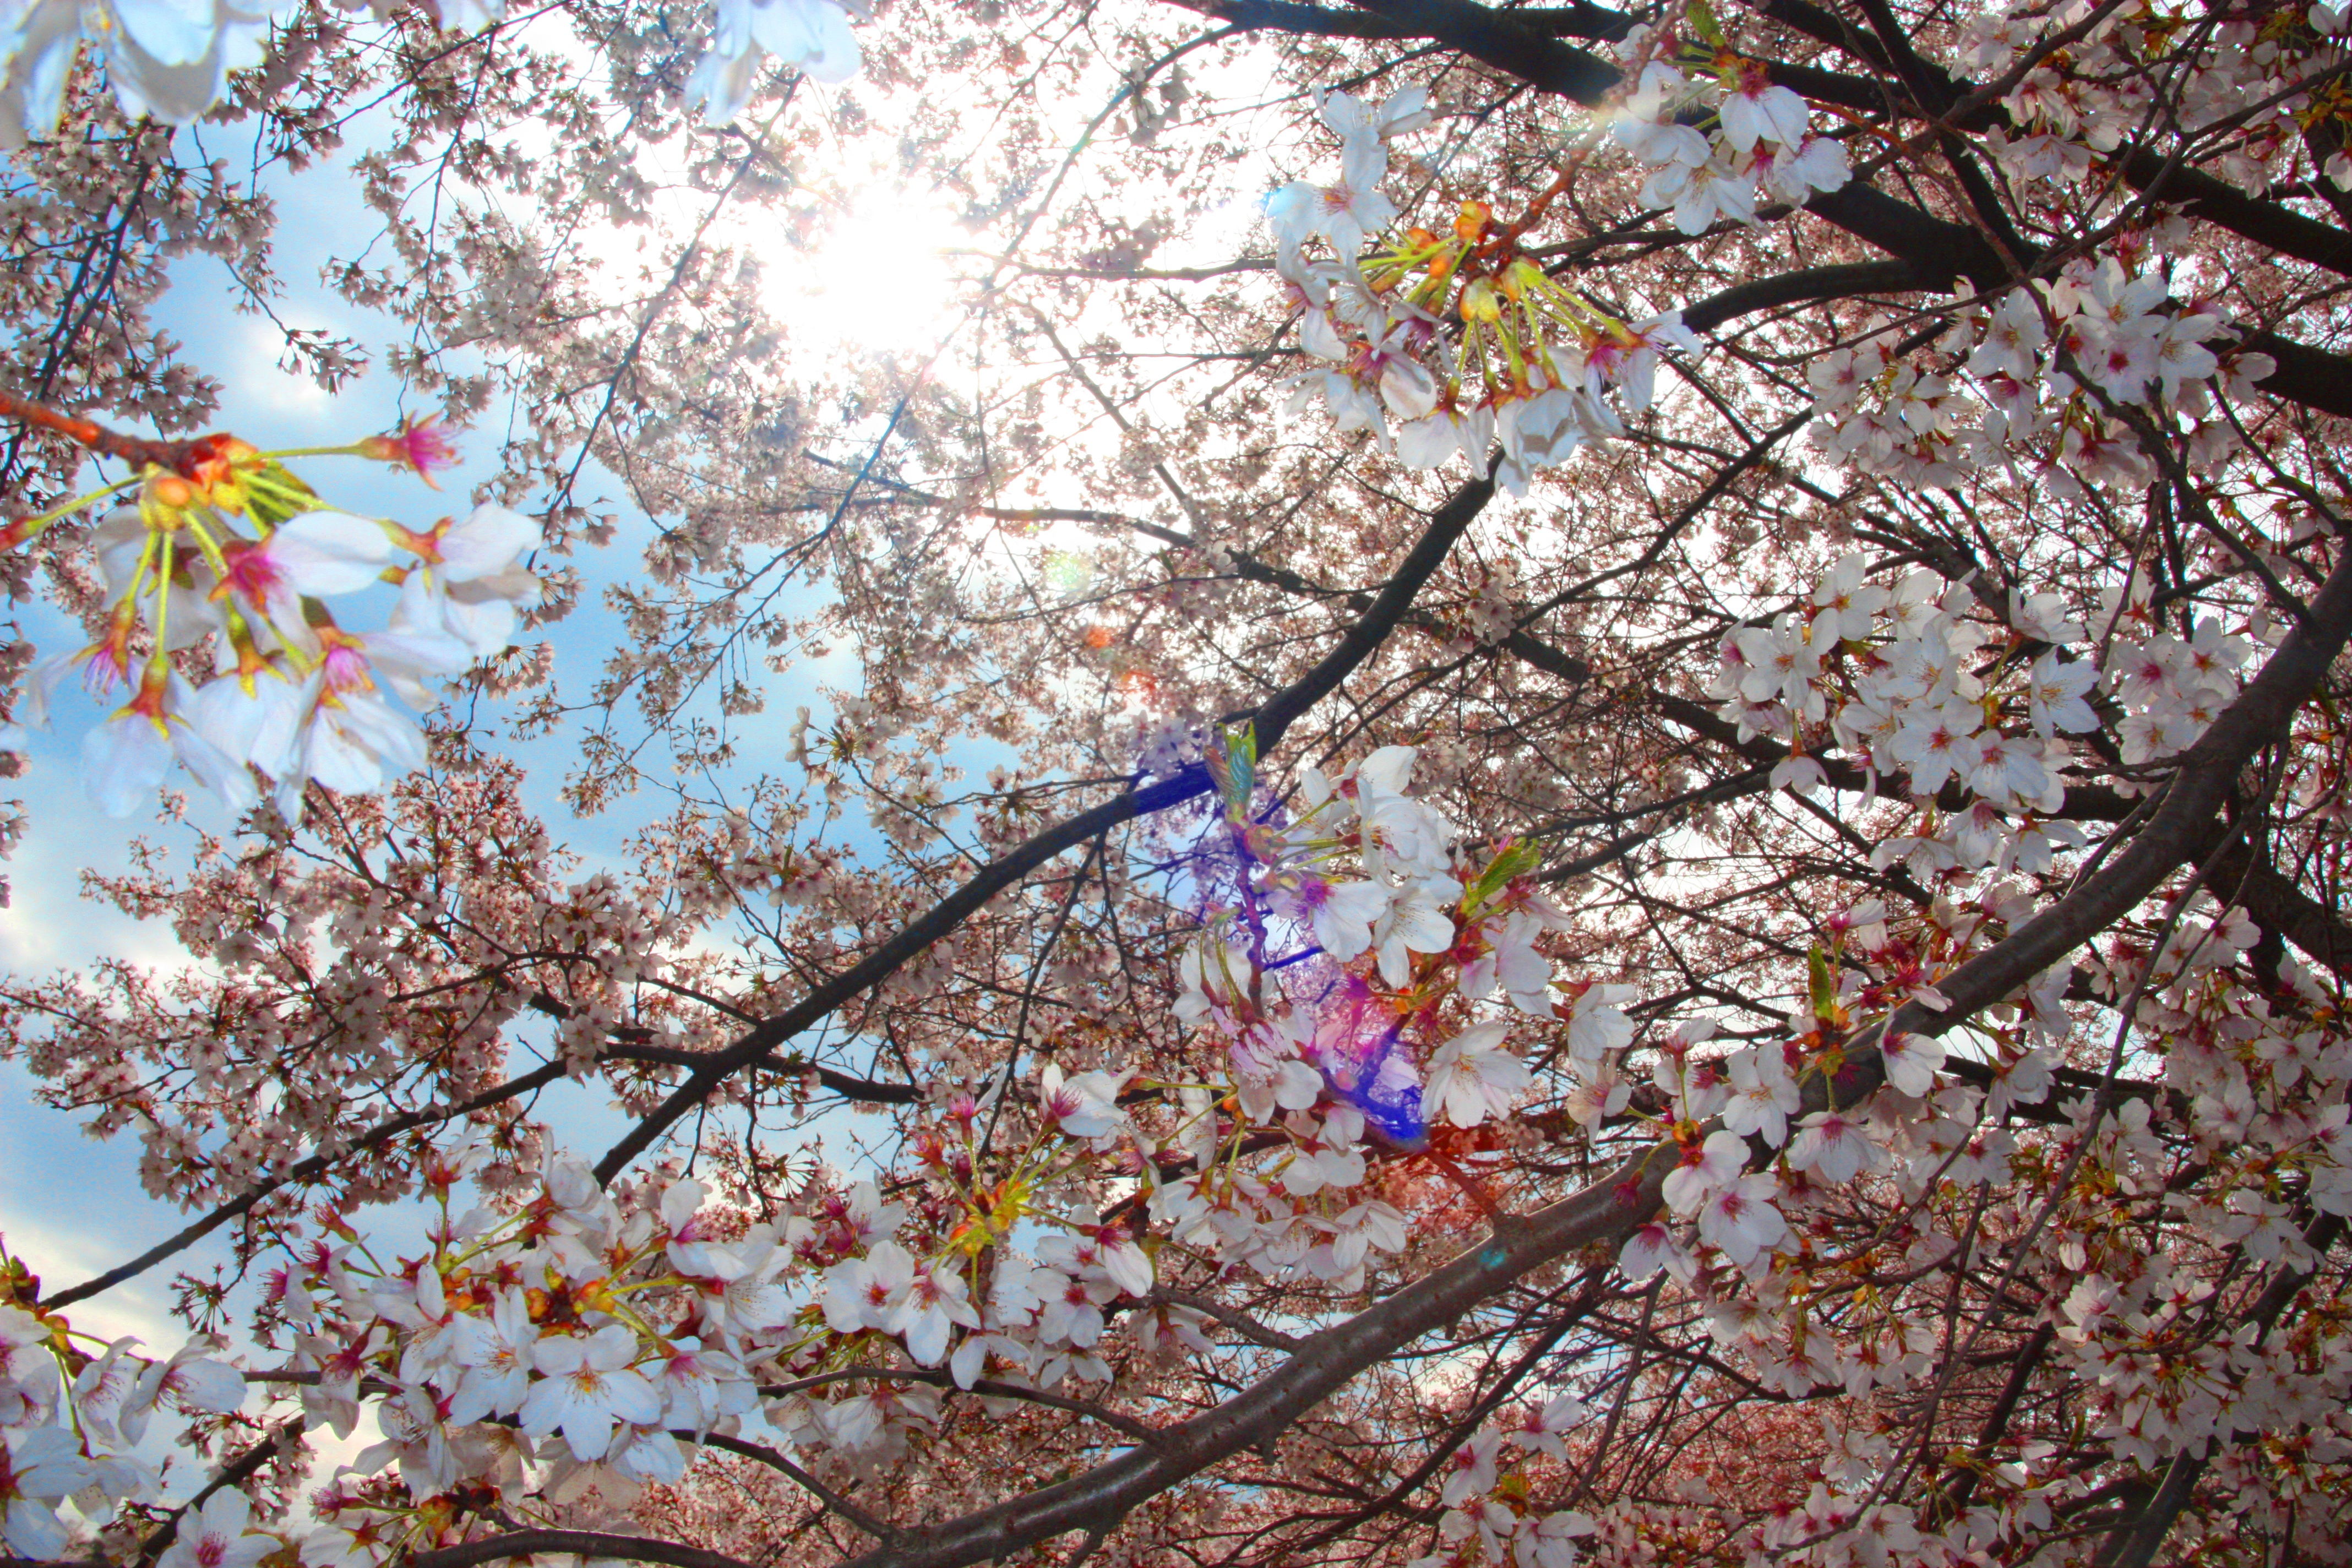
branch, blossom, plant, flower, spring, produce, season, cherry blossom